Cathedral Green Footbridge

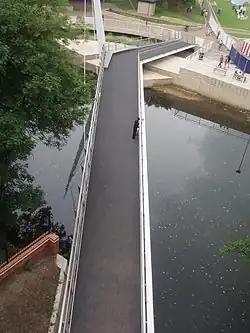

The Cathedral Green Footbridge is a pedestrian and cycle swing bridge in the centre of Derby, spanning the River Derwent. It forms a third side to a triangle between The Cathedral and the Silk Mill Museum.